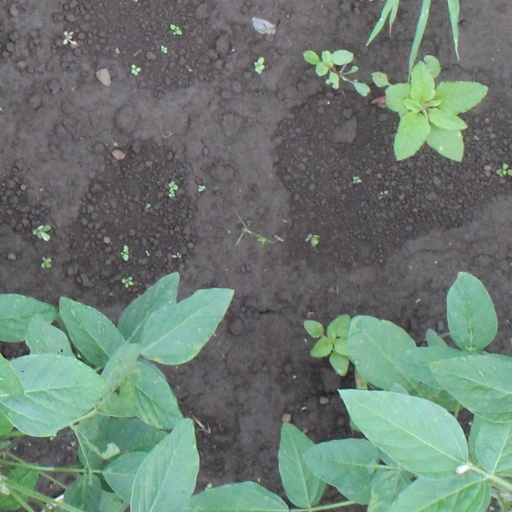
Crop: soybean